New York State Route 28B

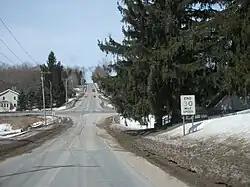
Approaching NY 365 on State Street (former NY 28B) northbound in Prospect. NY 920V, NY 28B's successor, begins at the junction.

In 1908, the New York State Legislature created Route 26, an unsigned legislative route extending from Little Falls to Remsen via Dolgeville, Salisbury, and Prospect. In Remsen, Route 26 ended at Route 25, which followed the modern NY 12 corridor between Barneveld and Remsen. By 1920, Route 26 was reconfigured to run directly from Barneveld to Little Falls while the portion of former Route 26 between Prospect and Remsen became part of a realigned Route 25. When the first set of posted routes in New York were assigned in 1924, the Barneveld–Remsen portion of legislative Route 25 was bypassed by NY 12, which was assigned to Route 25's original, direct alignment between the two villages instead. The portion of legislative Route 25 between Barneveld and Prospect was designated as part of NY 287 in the 1930 renumbering of state highways in New York.